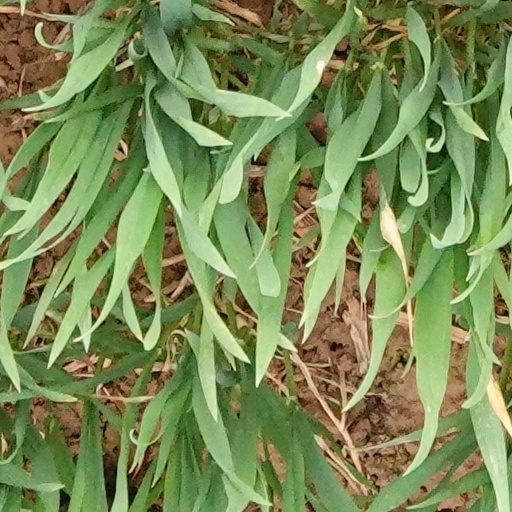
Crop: wheat